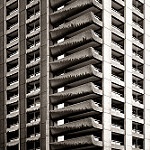
Label: buildings